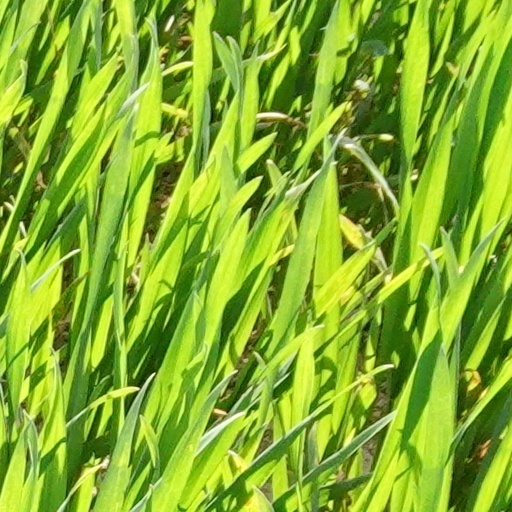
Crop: wheat